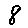
Label: 8